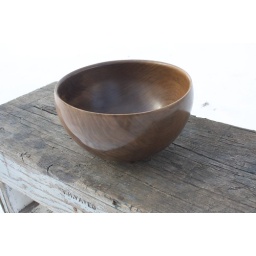
13&amp;quot; bowl in Black Walnut. Homemade orange shellac finish.